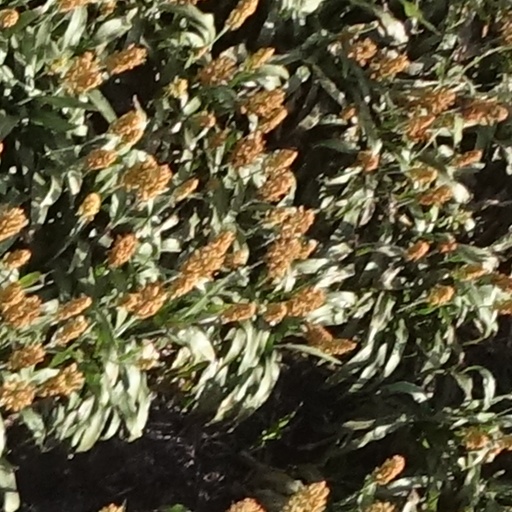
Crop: sorghum